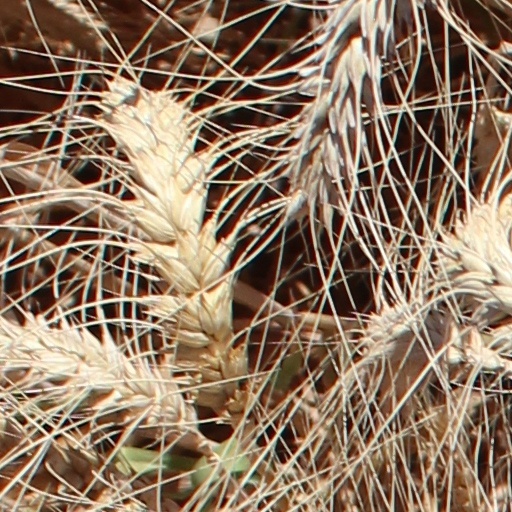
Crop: wheat